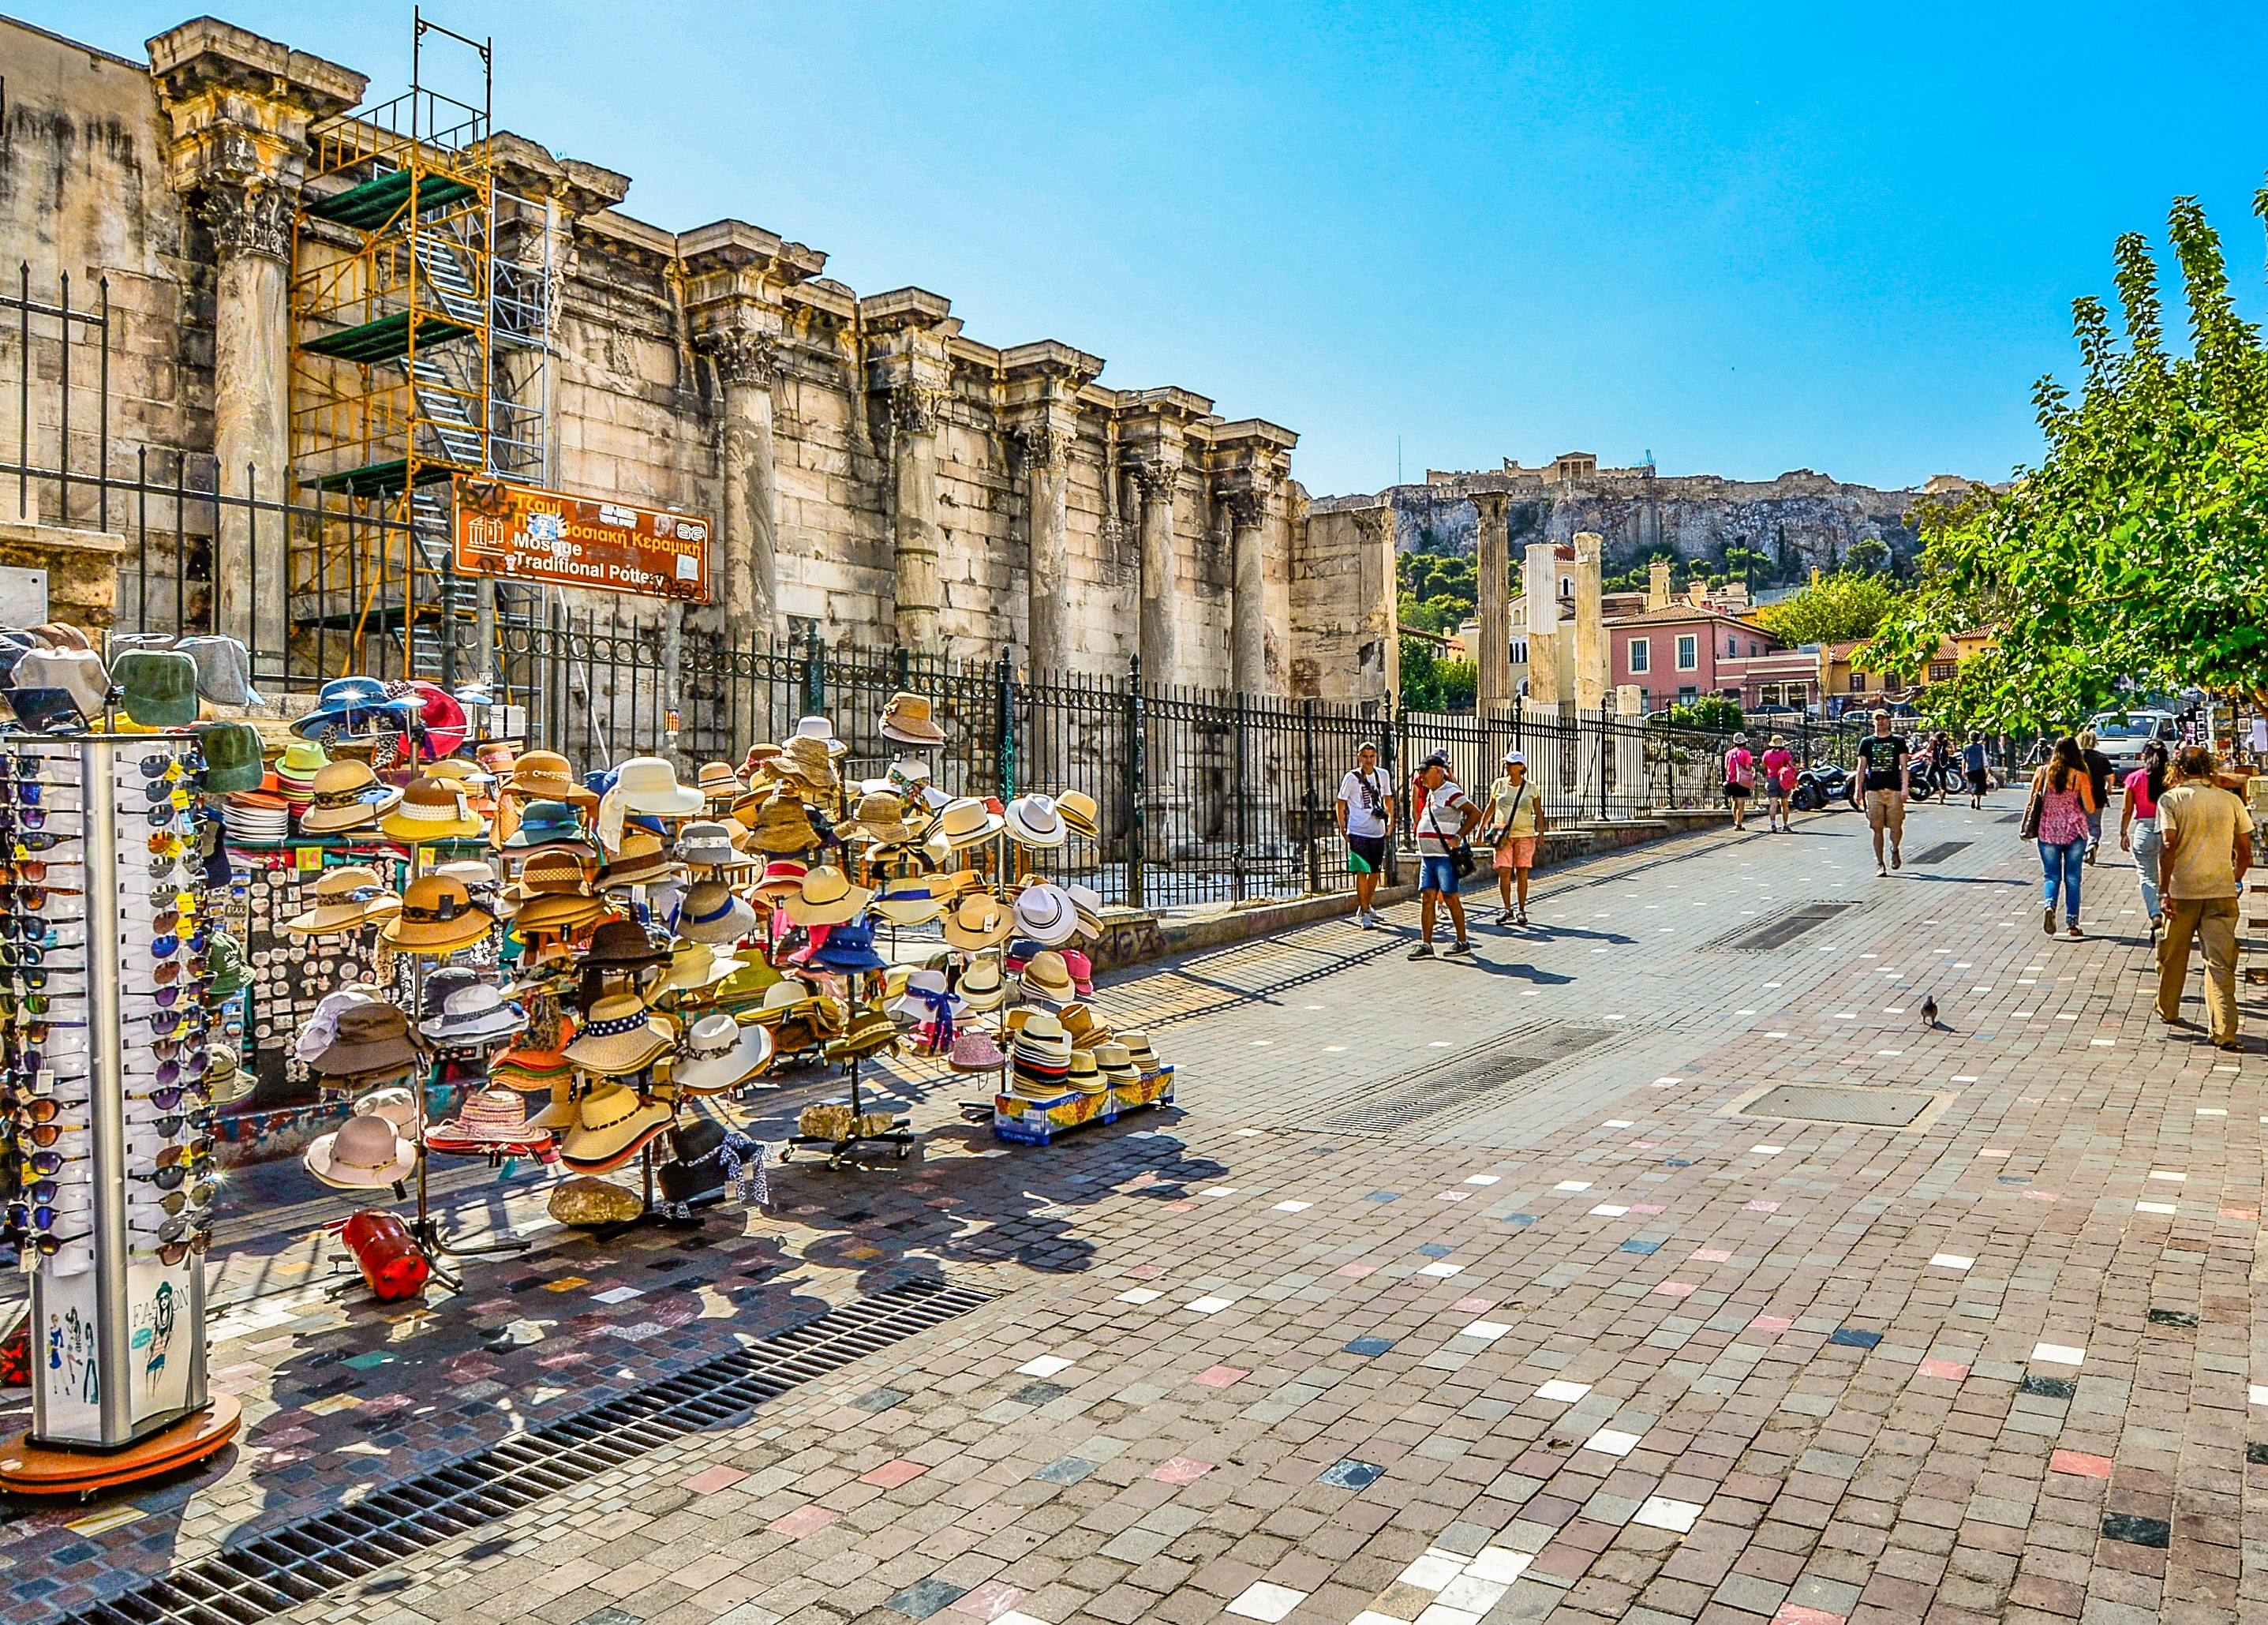
tree, sky, street, town, city, downtown, travel, recreation, greek, plaza, ancient, facade, shopping, tourism, ruins, greece, town square, metropolis, hats, athens, neighbourhood, urban area, metropolitan area